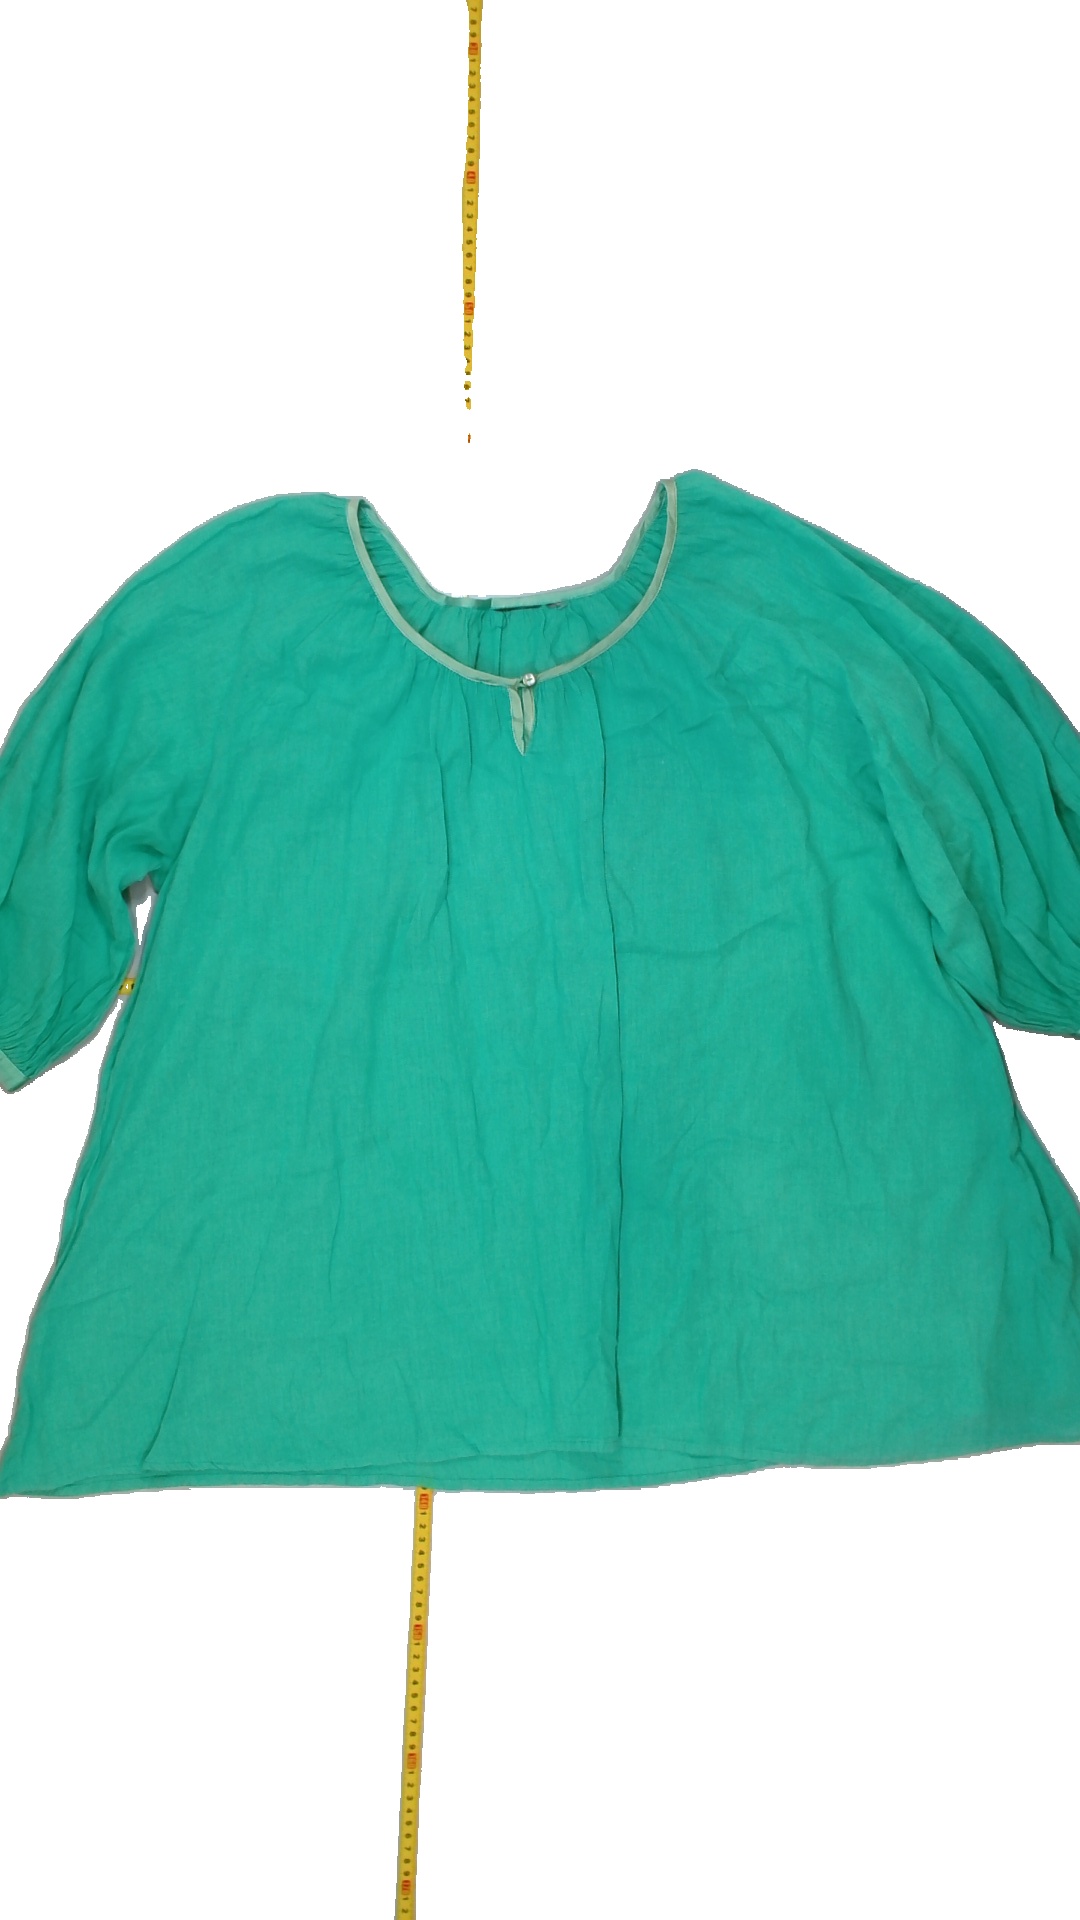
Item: Blouse (Ladies)
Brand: Not Applicable
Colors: Green
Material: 100%cotton
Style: No trend
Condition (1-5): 4
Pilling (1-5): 4
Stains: No
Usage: Reuse
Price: <50